Cameron Smith (golfer)

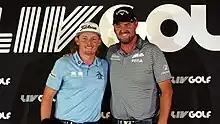
Cameron Smith at his LIV Golf introductory press conference with Marc Leishman, August 2022.

At the end of August 2022, following the Tour Championship, it was announced that Smith had joined LIV Golf. The move had been speculated since The Open, with him repeatedly declining to confirm or deny the rumours.